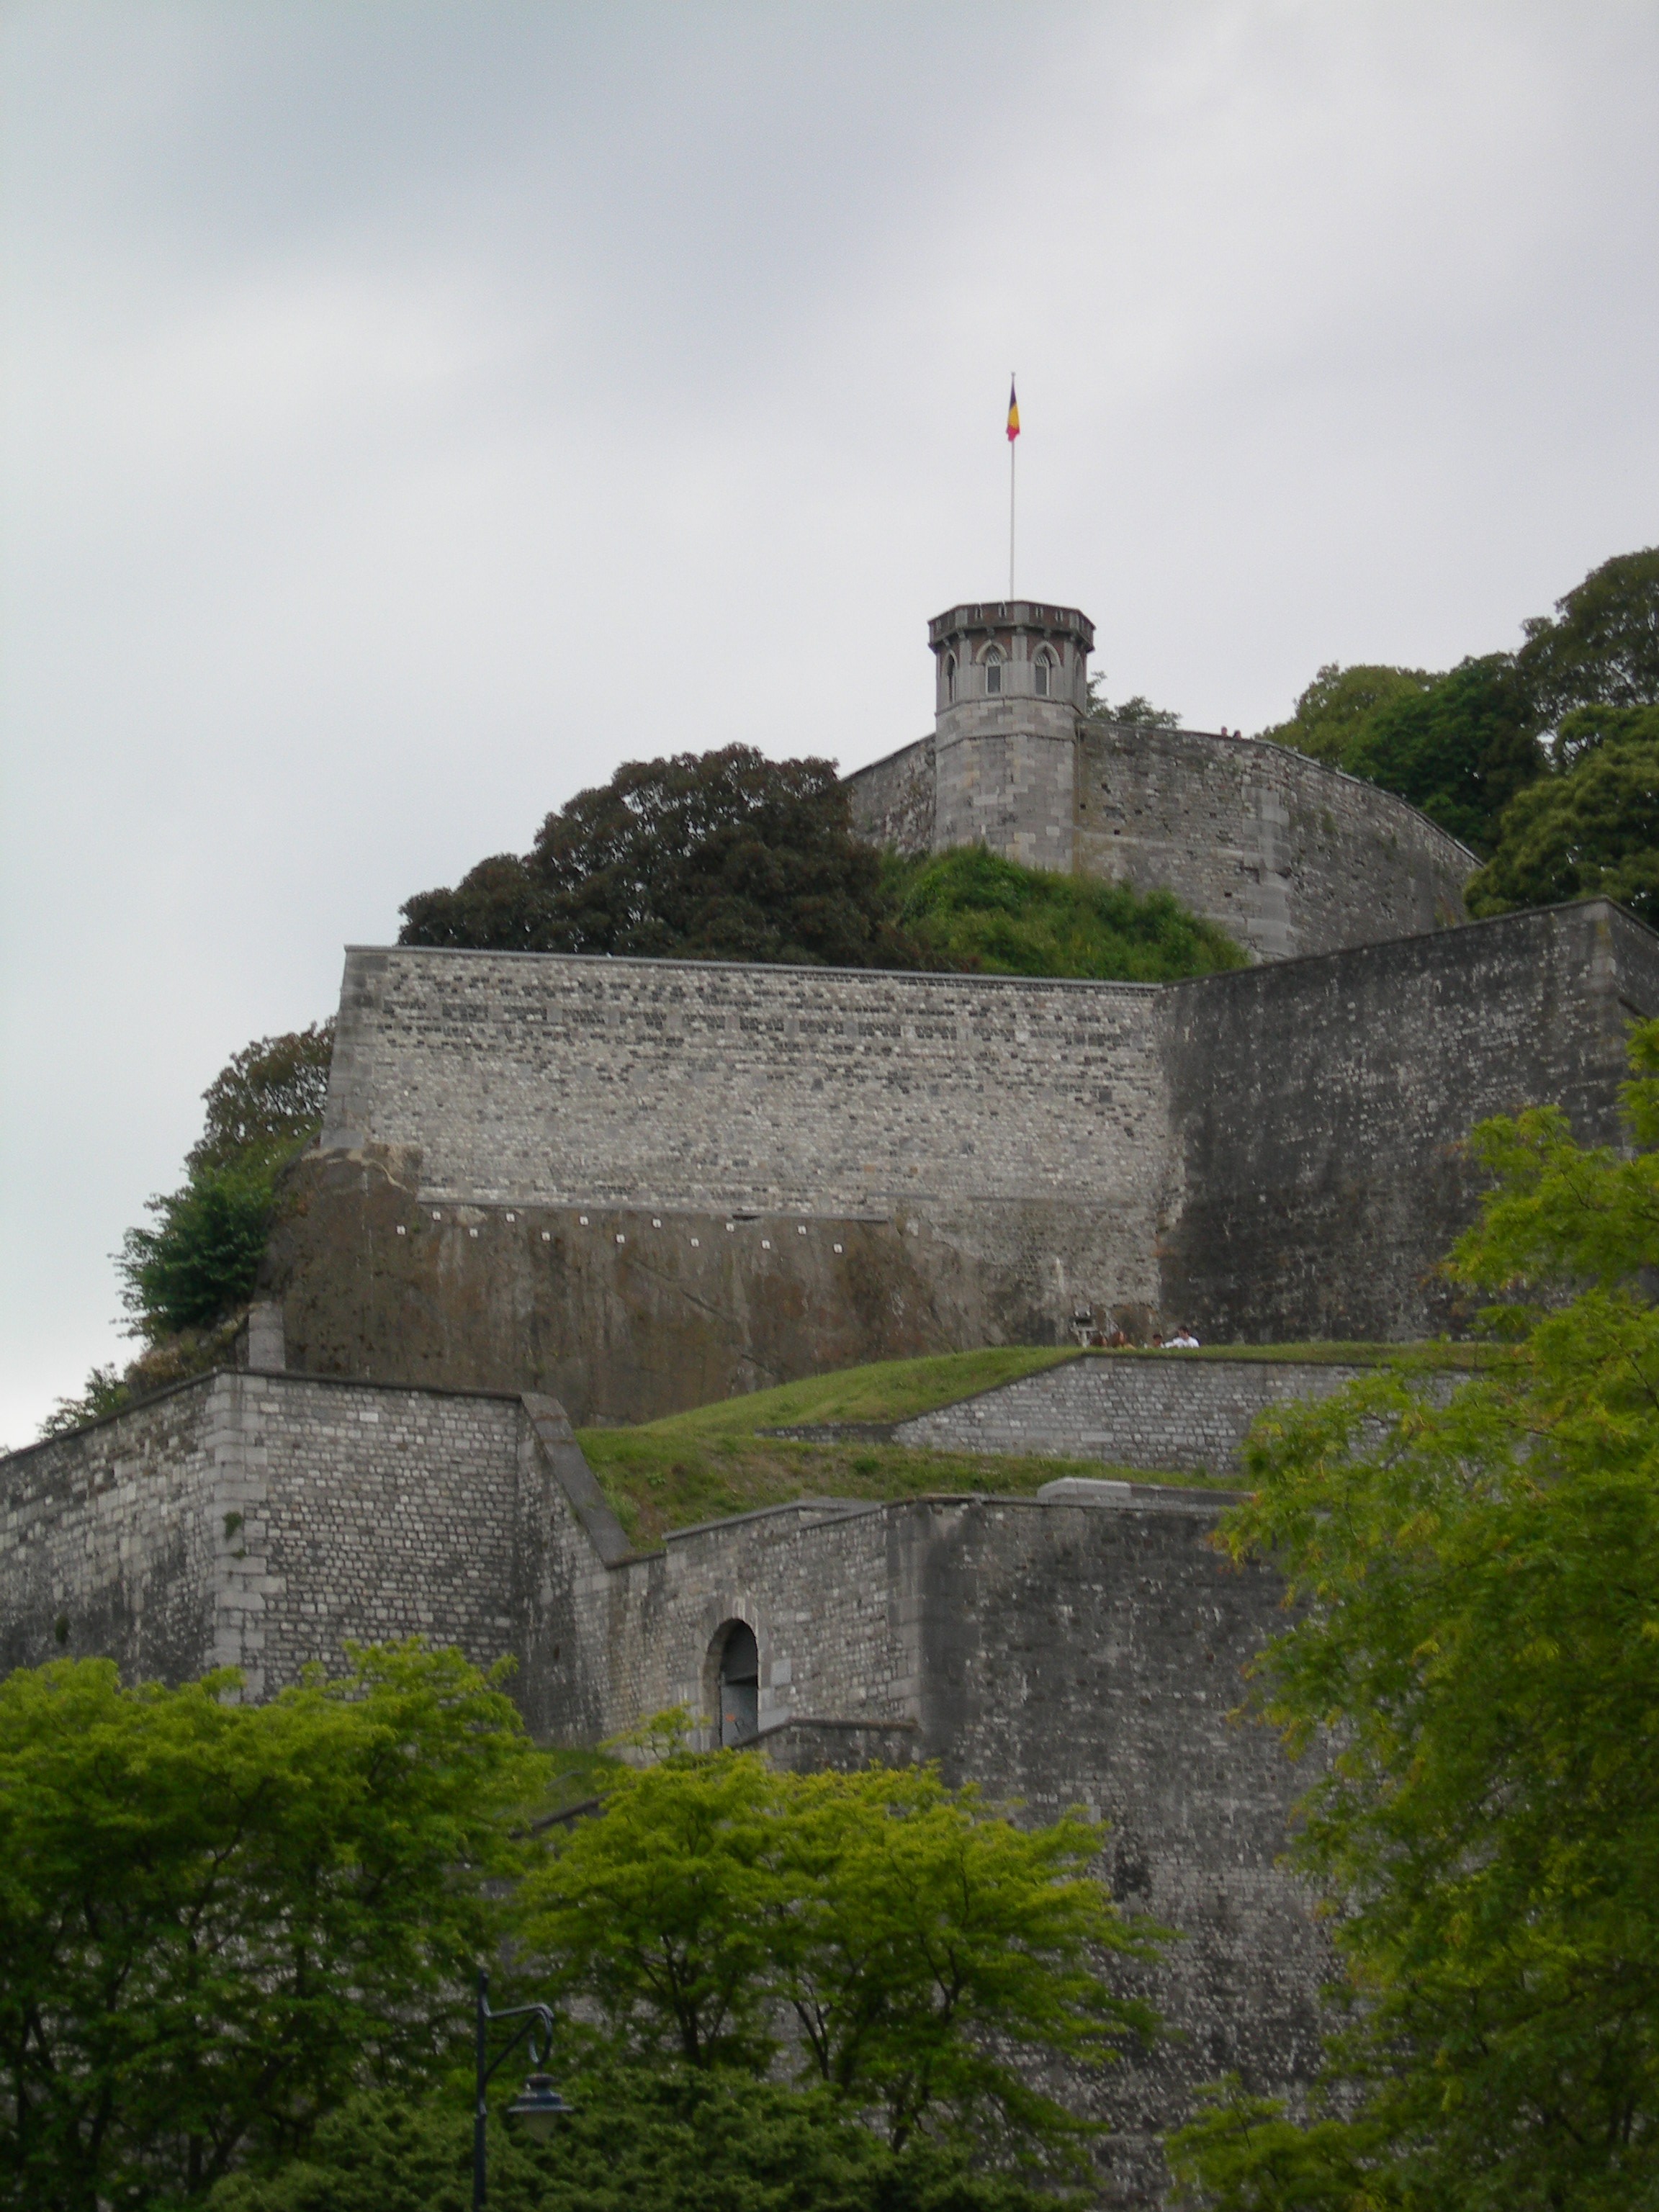
hill, building, chateau, old, stone, tower, castle, ancient, landmark, historic, fortification, tourism, place of worship, belgium, medieval, fortress, ruins, monastery, fort, destination, moat, archaeological site, historic site, namur, ancient history